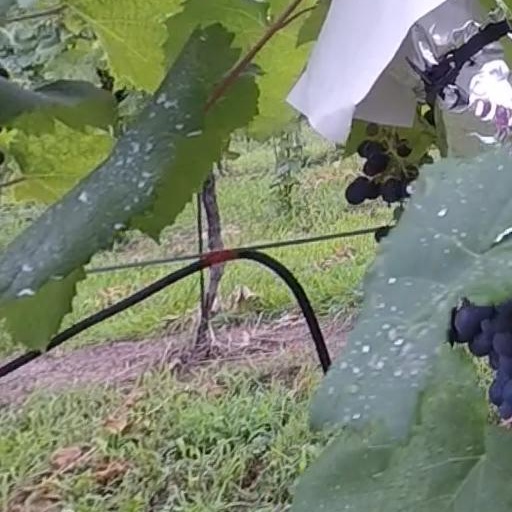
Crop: grape